Ethelbert Blatter

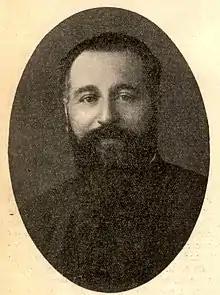

Blatter was born in the canton of Appenzell Innerrhoden in northeastern Switzerland in a region near Mount Säntis. Having lost his father at an early age, he was raised by an uncle, a popular doctor in the municipality of Rebstein in the neighboring Canton of St. Gallen. The young Blatter lived in his uncle's home, a castle overlooking Rebstein and located in the Rhine valley just before the river's union with Lake Constance (Bodensee). After finishing elementary education in Rebstein, Blatter attended middle school in Sarnen, the capital of the Canton of Obwalden, in Central Switzerland. His classmates at Sarnen remembered him as not only brilliant in every subject, but also a high-spirited companion with a reputation for pranks. After Sarnen, Blatter went on to have a brilliant career in high school in Schwyz, capital of the Canton of Schwyz, northeast of the canton of Obwalden. In October 1896, after finishing high school, Blatter moved to the border town of Feldkirch, Austria to join the Noviciate of the German Province of the Society of Jesus. Since German Jesuits were in exile under Bismarck, Blatter moved to the Netherlands in 1898 to first pursue classical studies and then study philosophy in the college of Valkenburg aan de Geul in the southernmost province of Limburg. Around this time, he also developed an interest in botany and attended many scientific conferences in Europe.